Irish Catholic Martyrs

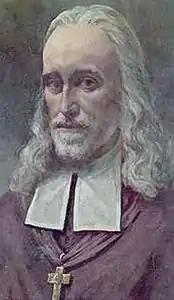
Saint Oliver Plunkett

For example, in the Slieve Beagh mountains of County Monaghan, a large Celtic cross now tops a Mass rock known as "Leacht a 'tSagairt" ("The Priest's Flagstone"). The cross is said in the local oral tradition to mark where a priest hunter shot a Fr. McKenna while he was saying Mass there on Christmas Day, c. 1754. The priest hunter was assassinated soon afterwards in nearby Emyvale by local rapparee leader and folk hero Shane Bernagh. Another oral tradition version of the same events credits the killing to a Yeomanry unit from Clogher and gives the slain priest's name as Father Milligan. The same source also alleges that Shane Bernagh, after learning almost immediately afterwards of the priest's murder while in hiding nearby, "swore that he would have a Yeoman's life for this". Bernagh and his band of rapparees are then alleged to have ambushed the Yeomanry during their return to barracks, killed one of them, and thrown his body into Lough More.